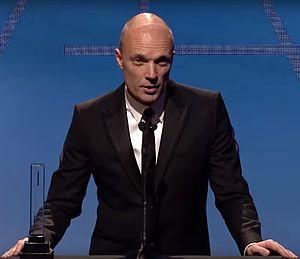
Andy Nicholson est un chef décorateur américain.